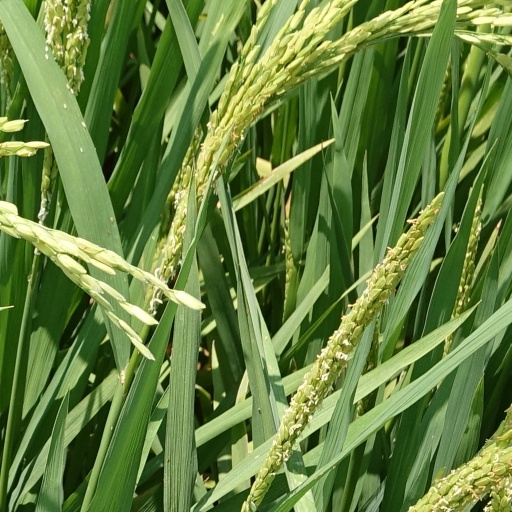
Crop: rice